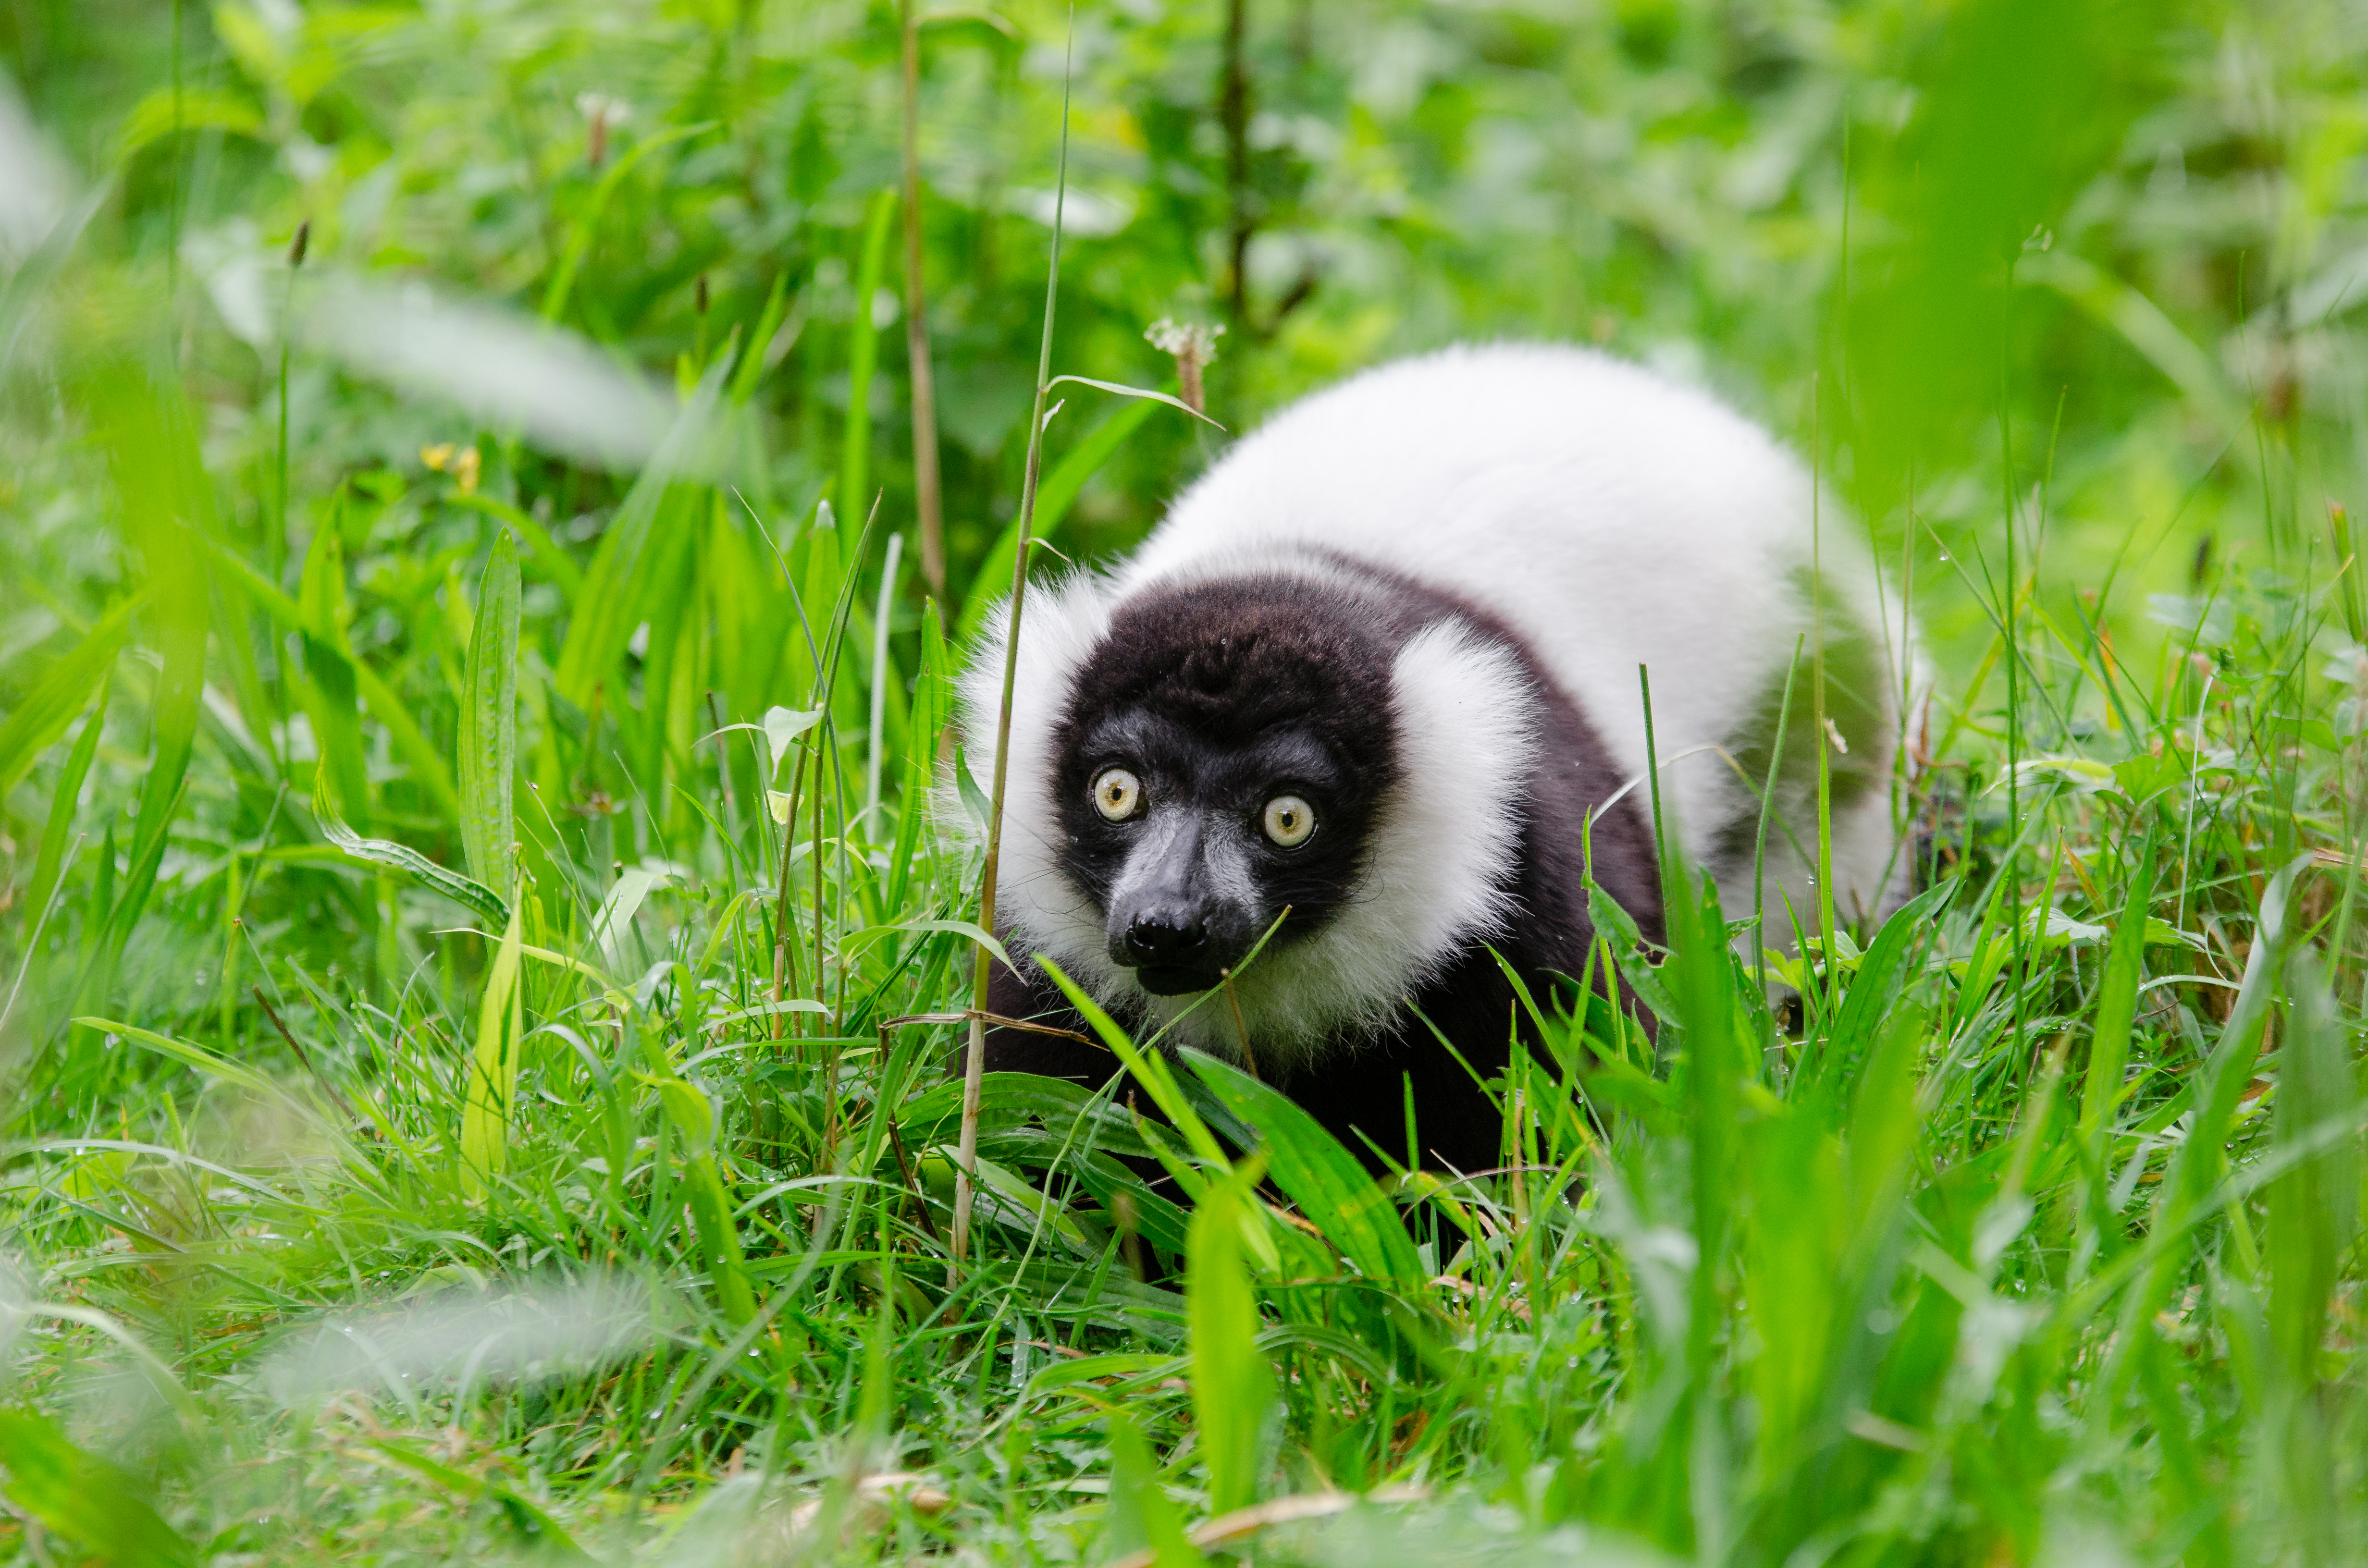
nature, grass, animal, wildlife, zoo, mammal, fauna, primate, madagascar, vertebrate, habitat, lemur, natural environment